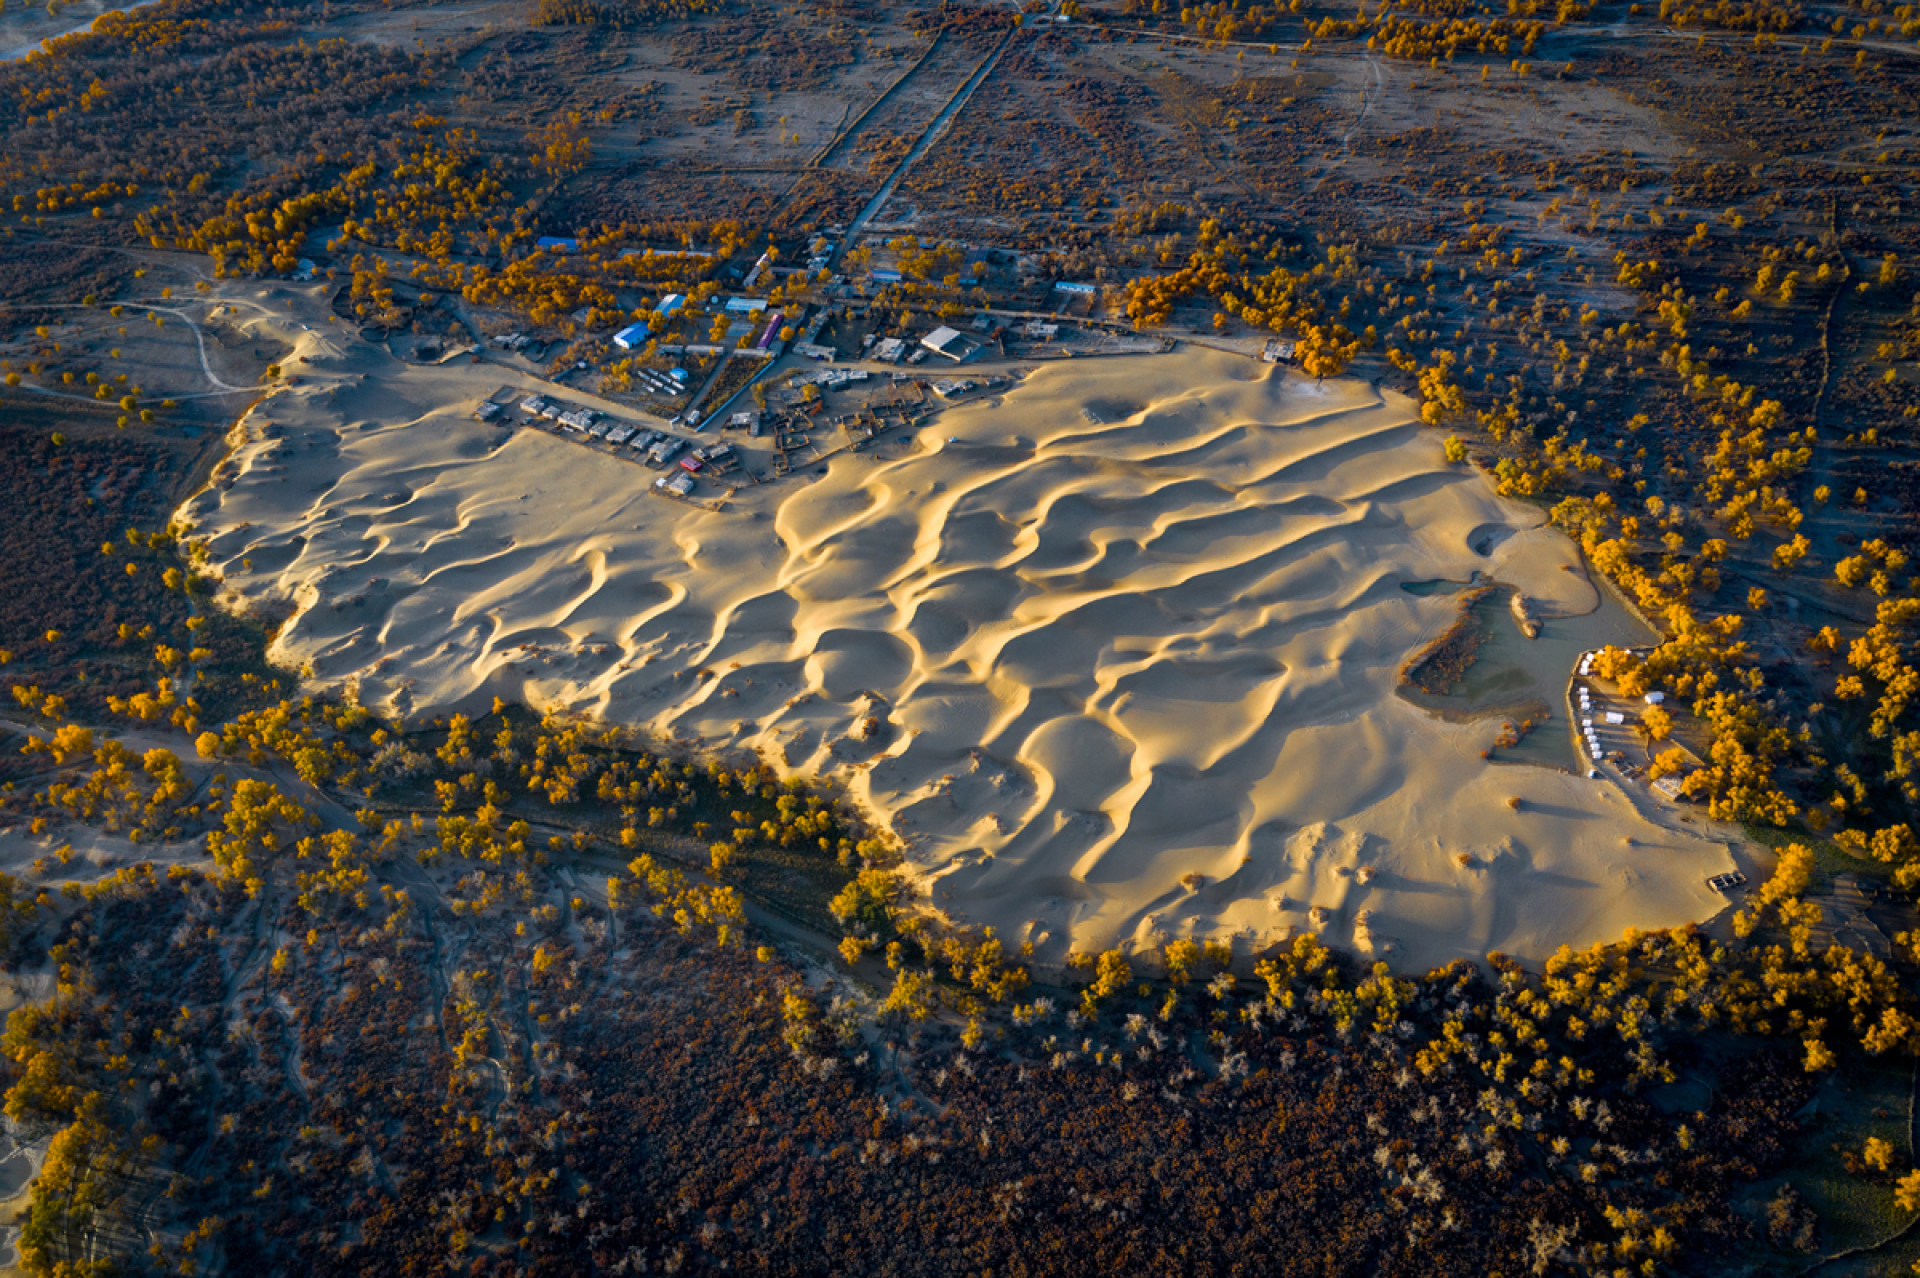
natural, water, blue, reflection, sky, geology, pattern, design, landscape, sunlight, rock, puddle, shadow, earth, Thermokarst, wave, world